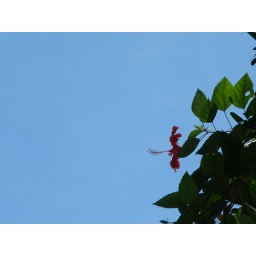
flower in my house.. reaching for the sky